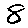
Label: 8